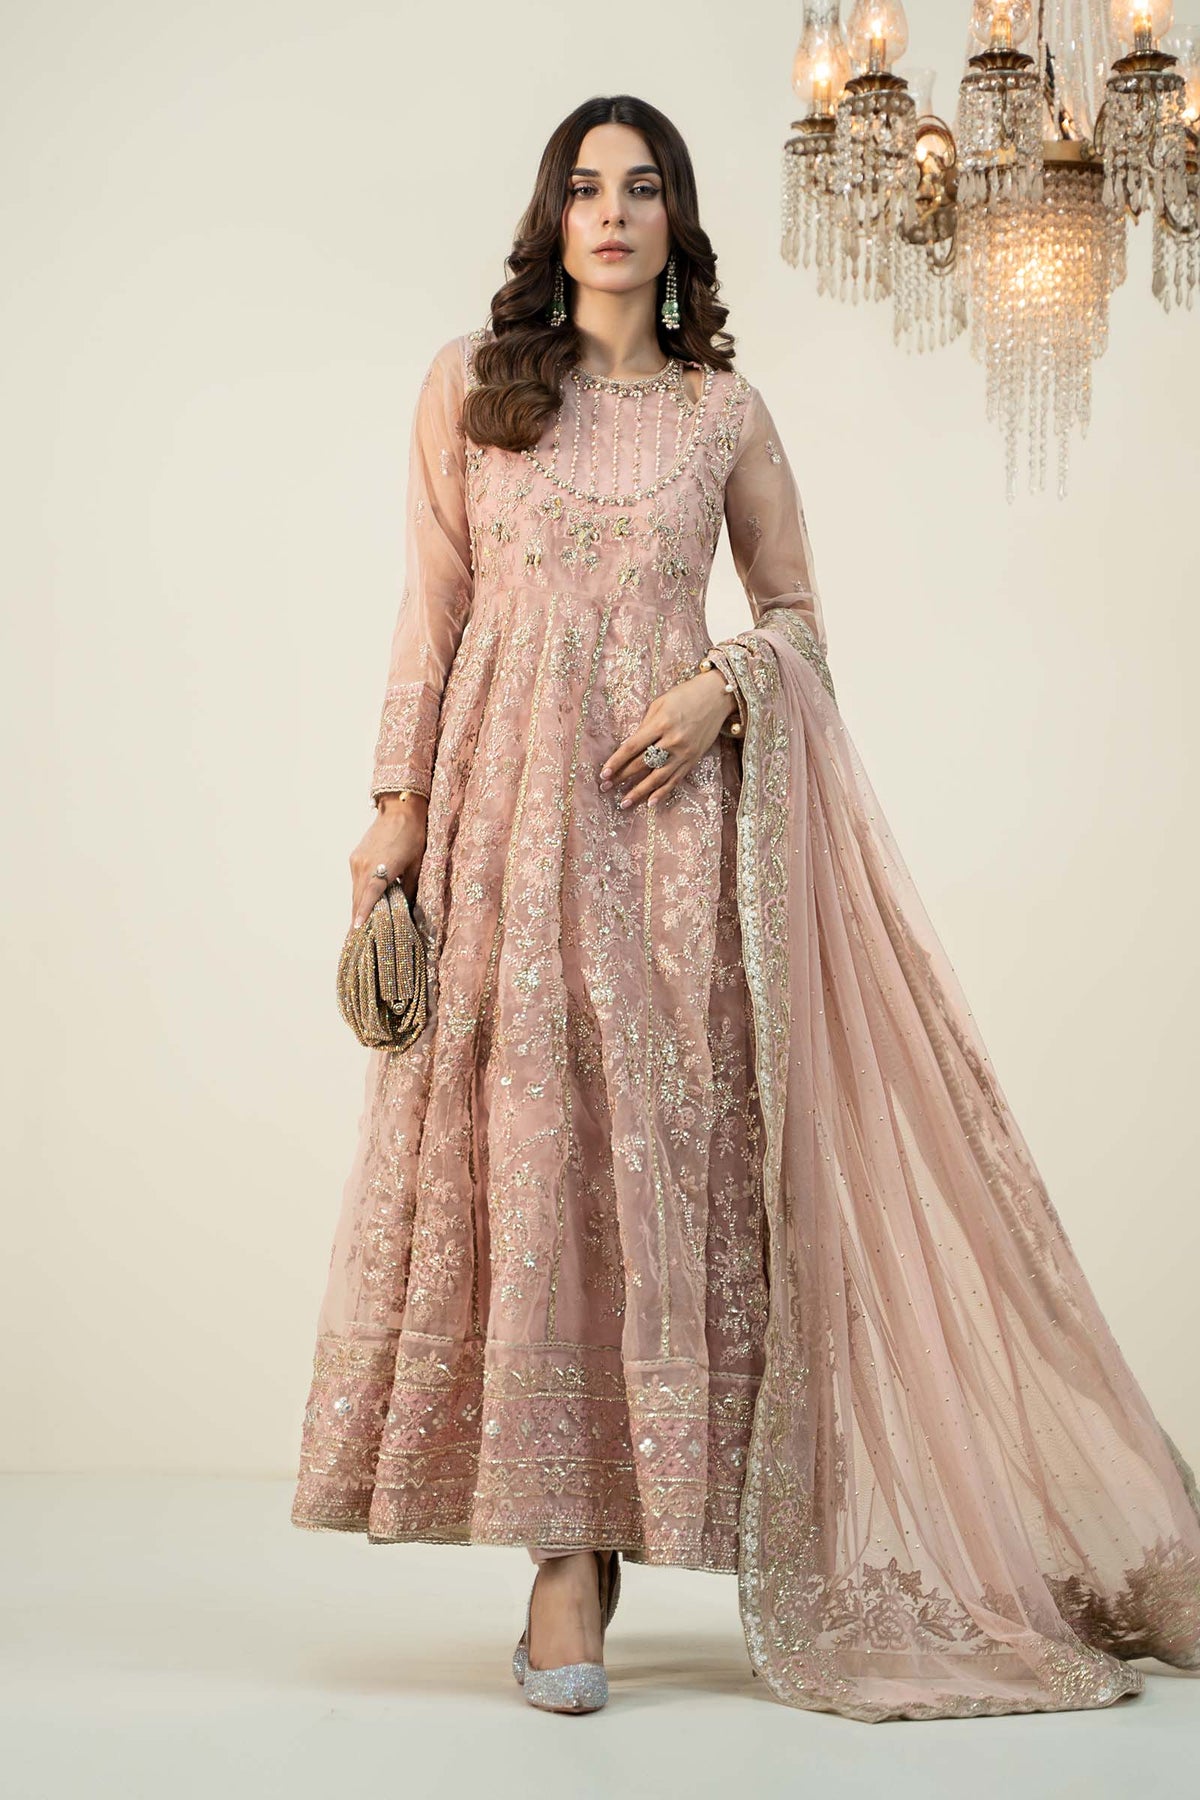
pink embroidered net anarkali suit